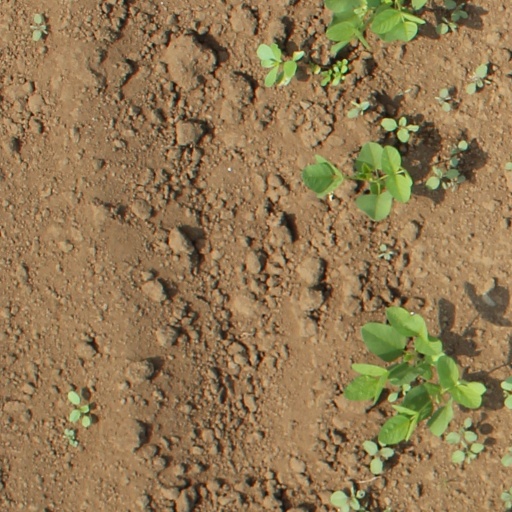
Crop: soybean